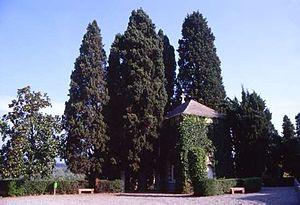
Luciano Manara est un patriote italien parmi les plus connus du Risorgimento. Il meurt pendant la défense de la république romaine.